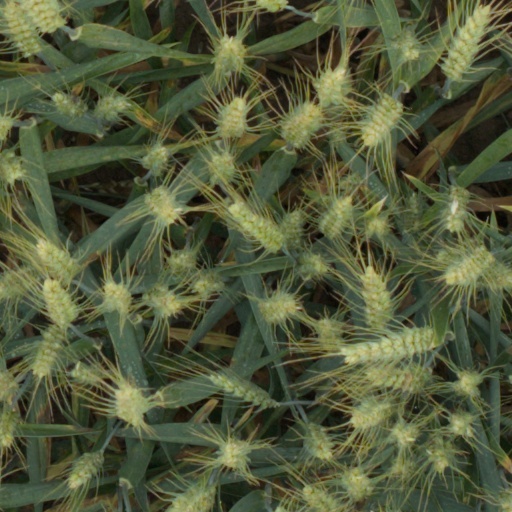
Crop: wheat